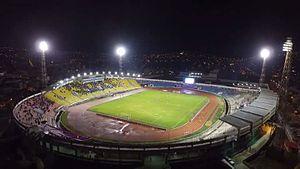
L'Estadio Olímpico Patria est un stade omnisports situé dans la ville de Sucre en Bolivie. Sa capacité est de 30 700 spectateurs.